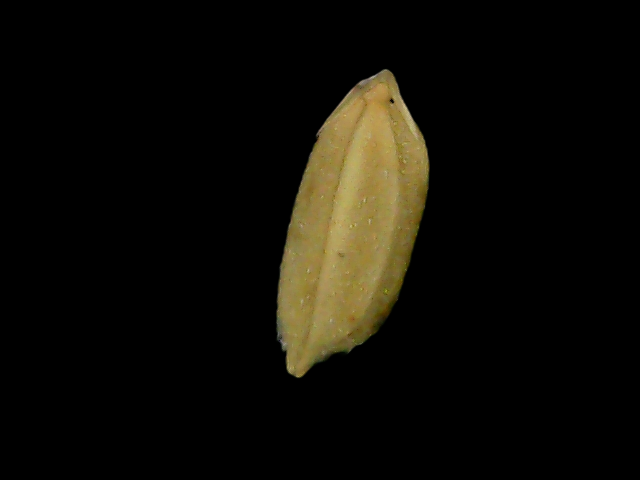
Rice variety: Bd76